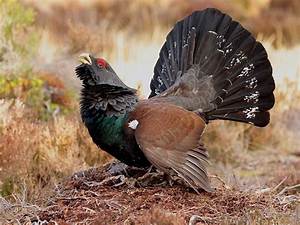
Label: gallina